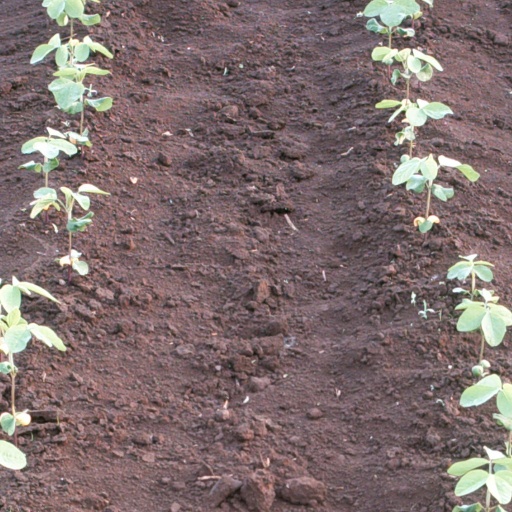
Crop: soybean